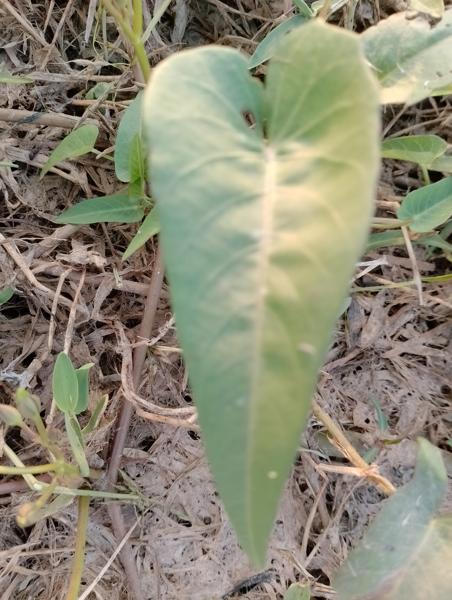
Weed species: Ipomoea aquatic